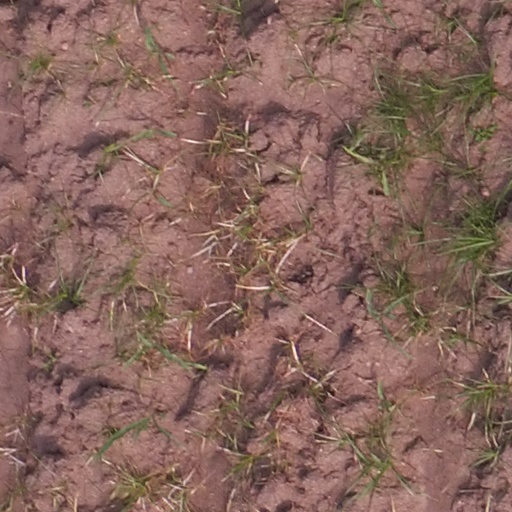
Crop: maize; corn